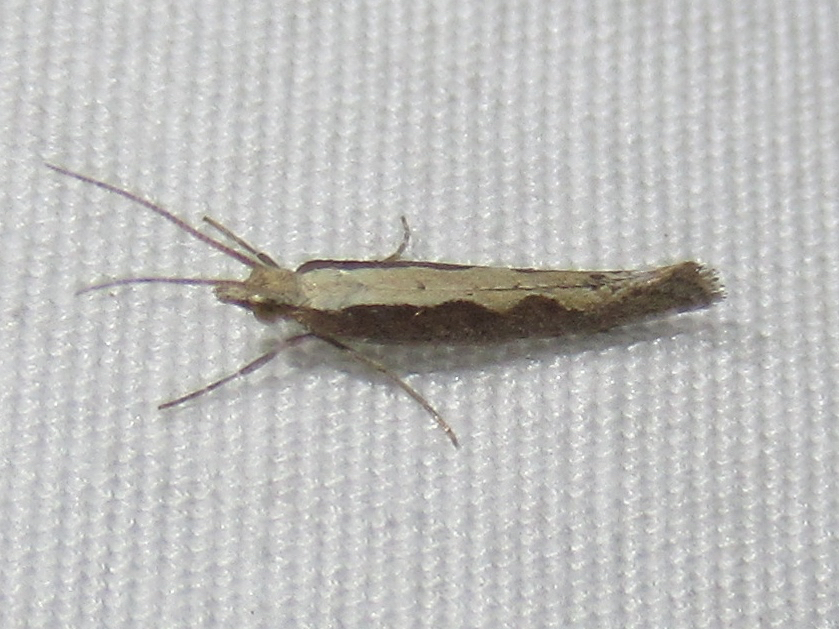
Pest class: diamondback_moth